Star Wars: The Old Republic (novel series)

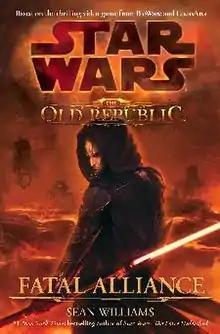
Cover art of "Fatal Alliance"

Star Wars: The Old Republic is a science fiction novel series from the Star Wars franchise and based on the 2011 video game "" by BioWare. Four novels were released between 2010 and 2012. The first book, "Fatal Alliance", was written by Sean Williams, the second book, "Deceived", was written by Paul S. Kemp, the third and fourth books, "Revan" and "Annihilation", were written by Drew Karpyshyn.